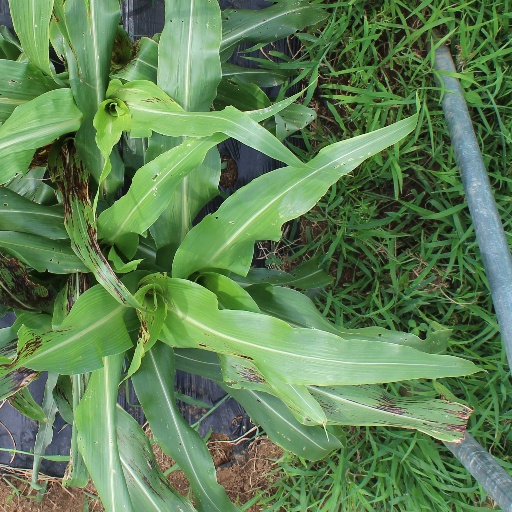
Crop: sorghum